Health effects of Bisphenol A

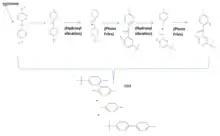
This is the Photo Fries Degradation of Bisphenol A, upon exposure to UV light.

Photodegradation is BPA's main method of natural weathering in the environment, via the Photo Fries rearrangement. Experimentally, BPA has been shown to photodegrade in reactions catalyzed by zinc oxide, titanium dioxide, and tin dioxide, as methods of water decontamination procedures. The Photo Fries degradation is a complex rearrangement of the aromatic carbonate backbone of BPA into phenyl salicylate and dihydroxybenzophenone derivatives before the energized ring releases carbon dioxide. In aqueous solution, BPA shows UV absorption of wavelengths between 250 nm and 360 nm, and the Photo Fries degradation occurs at wavelengths less than 300 nm. The reaction begins by an alpha cleavage between the carbonyl carbon and the oxygen in the carbonate linkage, with the subsequent Photo Fries rearrangement of the products. Seen is the mechanism of the photodegradation of BPA by the Photo Fries reaction: